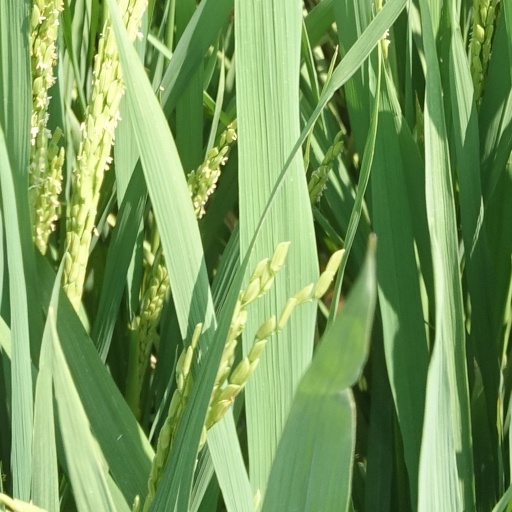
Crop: rice